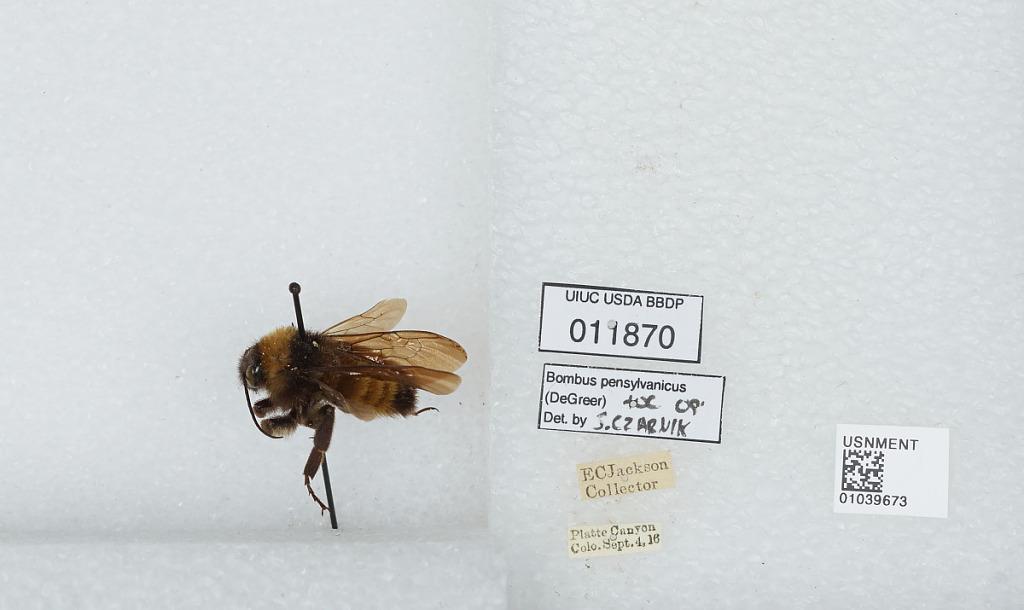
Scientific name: Bombus (Fervidobombus) pensylvanicus pensylvanicus (De Geer)
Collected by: E. Jackson
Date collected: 1916-9-4
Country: United States
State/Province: Colorado
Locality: Platte Canyon
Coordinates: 39.485, -105.106